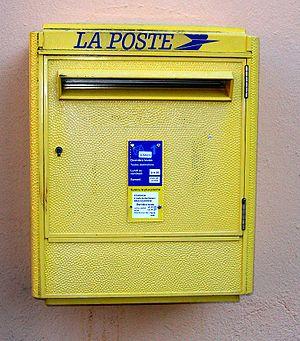
Une boîte aux lettres ou boîte à lettres, aussi orthographié boite, est un petit conteneur destiné à recevoir du courrier :
Les Postes, télégraphes et téléphones ou PTT, initialement appelés Postes et télégraphes, puis Postes, télégraphes et téléphones et enfin Postes et télécommunications à partir de 1959, étaient l'administration publique française responsable des postes et des télégraphes, puis des téléphones, aux XIXᵉ et XXᵉ siècles. C'était une administration d'État relevant du ministère des PTT. Mais selon les gouvernements successifs des différentes Républiques, ce ministère avait la charge d'autres activités comme l'industrie, l'espace ou la télédiffusion.